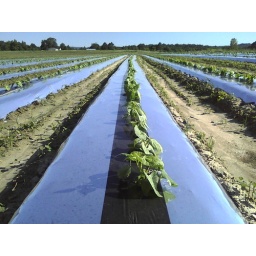
Pepper plants on plastic with drip irrigation Marsh Farm Blount County, Alabama May 2009. Photo by R. Dickey